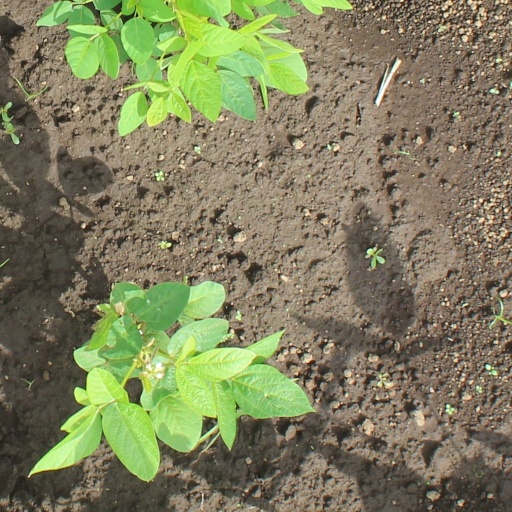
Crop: soybean